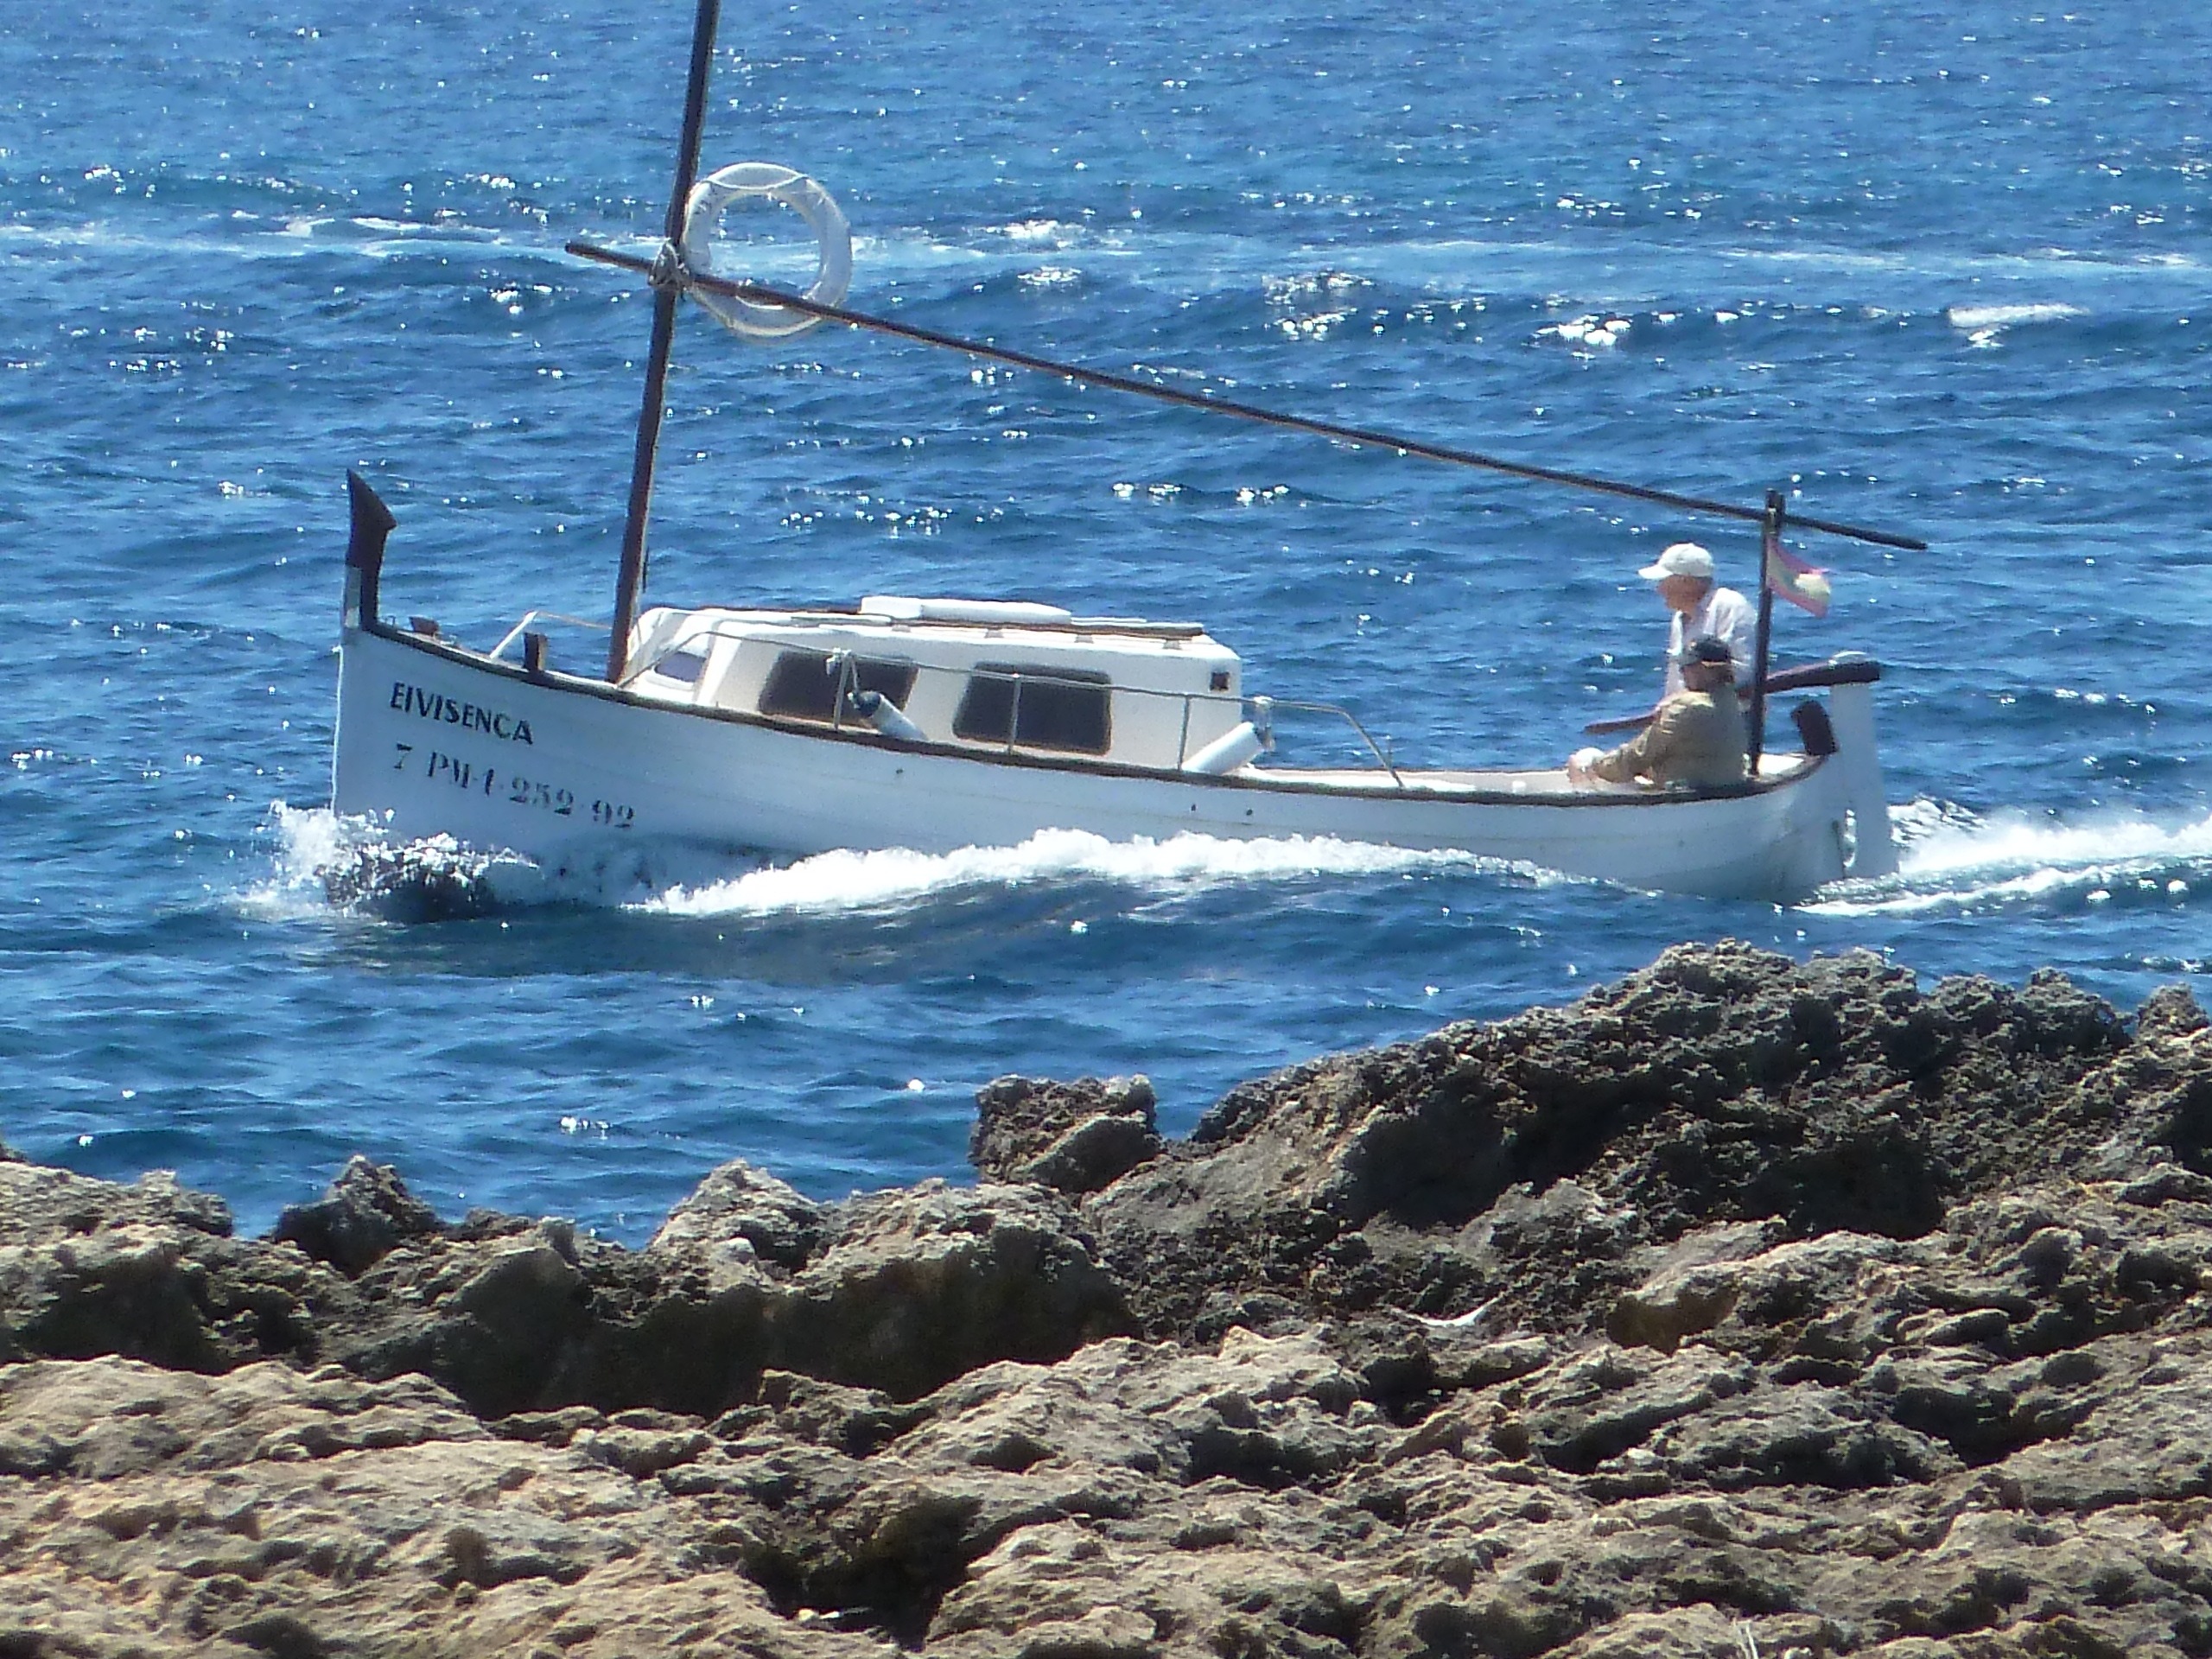
sea, coast, ocean, boat, vehicle, fish, fishing boat, boating, mallorca, watercraft, fishing vessel